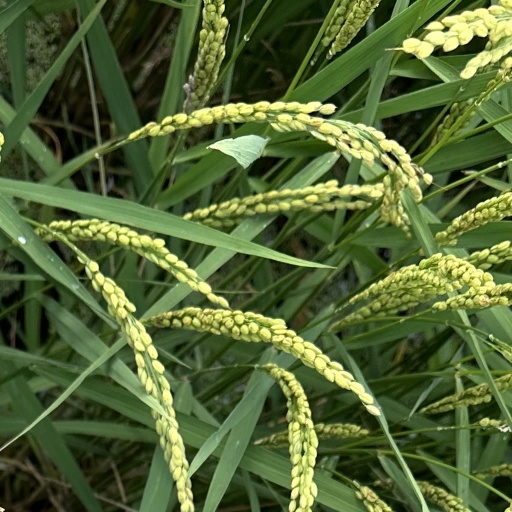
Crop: rice